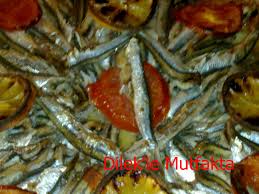
Yemek: hamsi